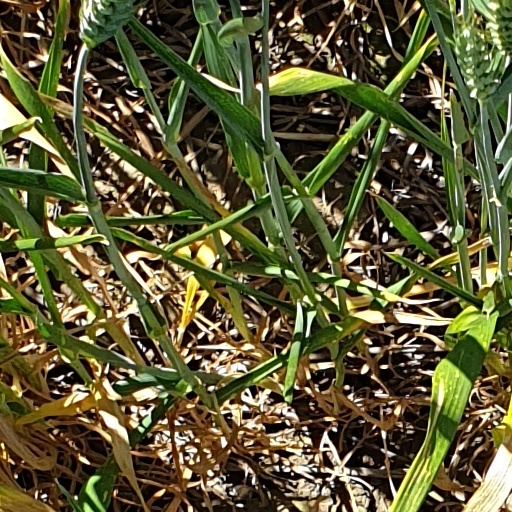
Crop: wheat